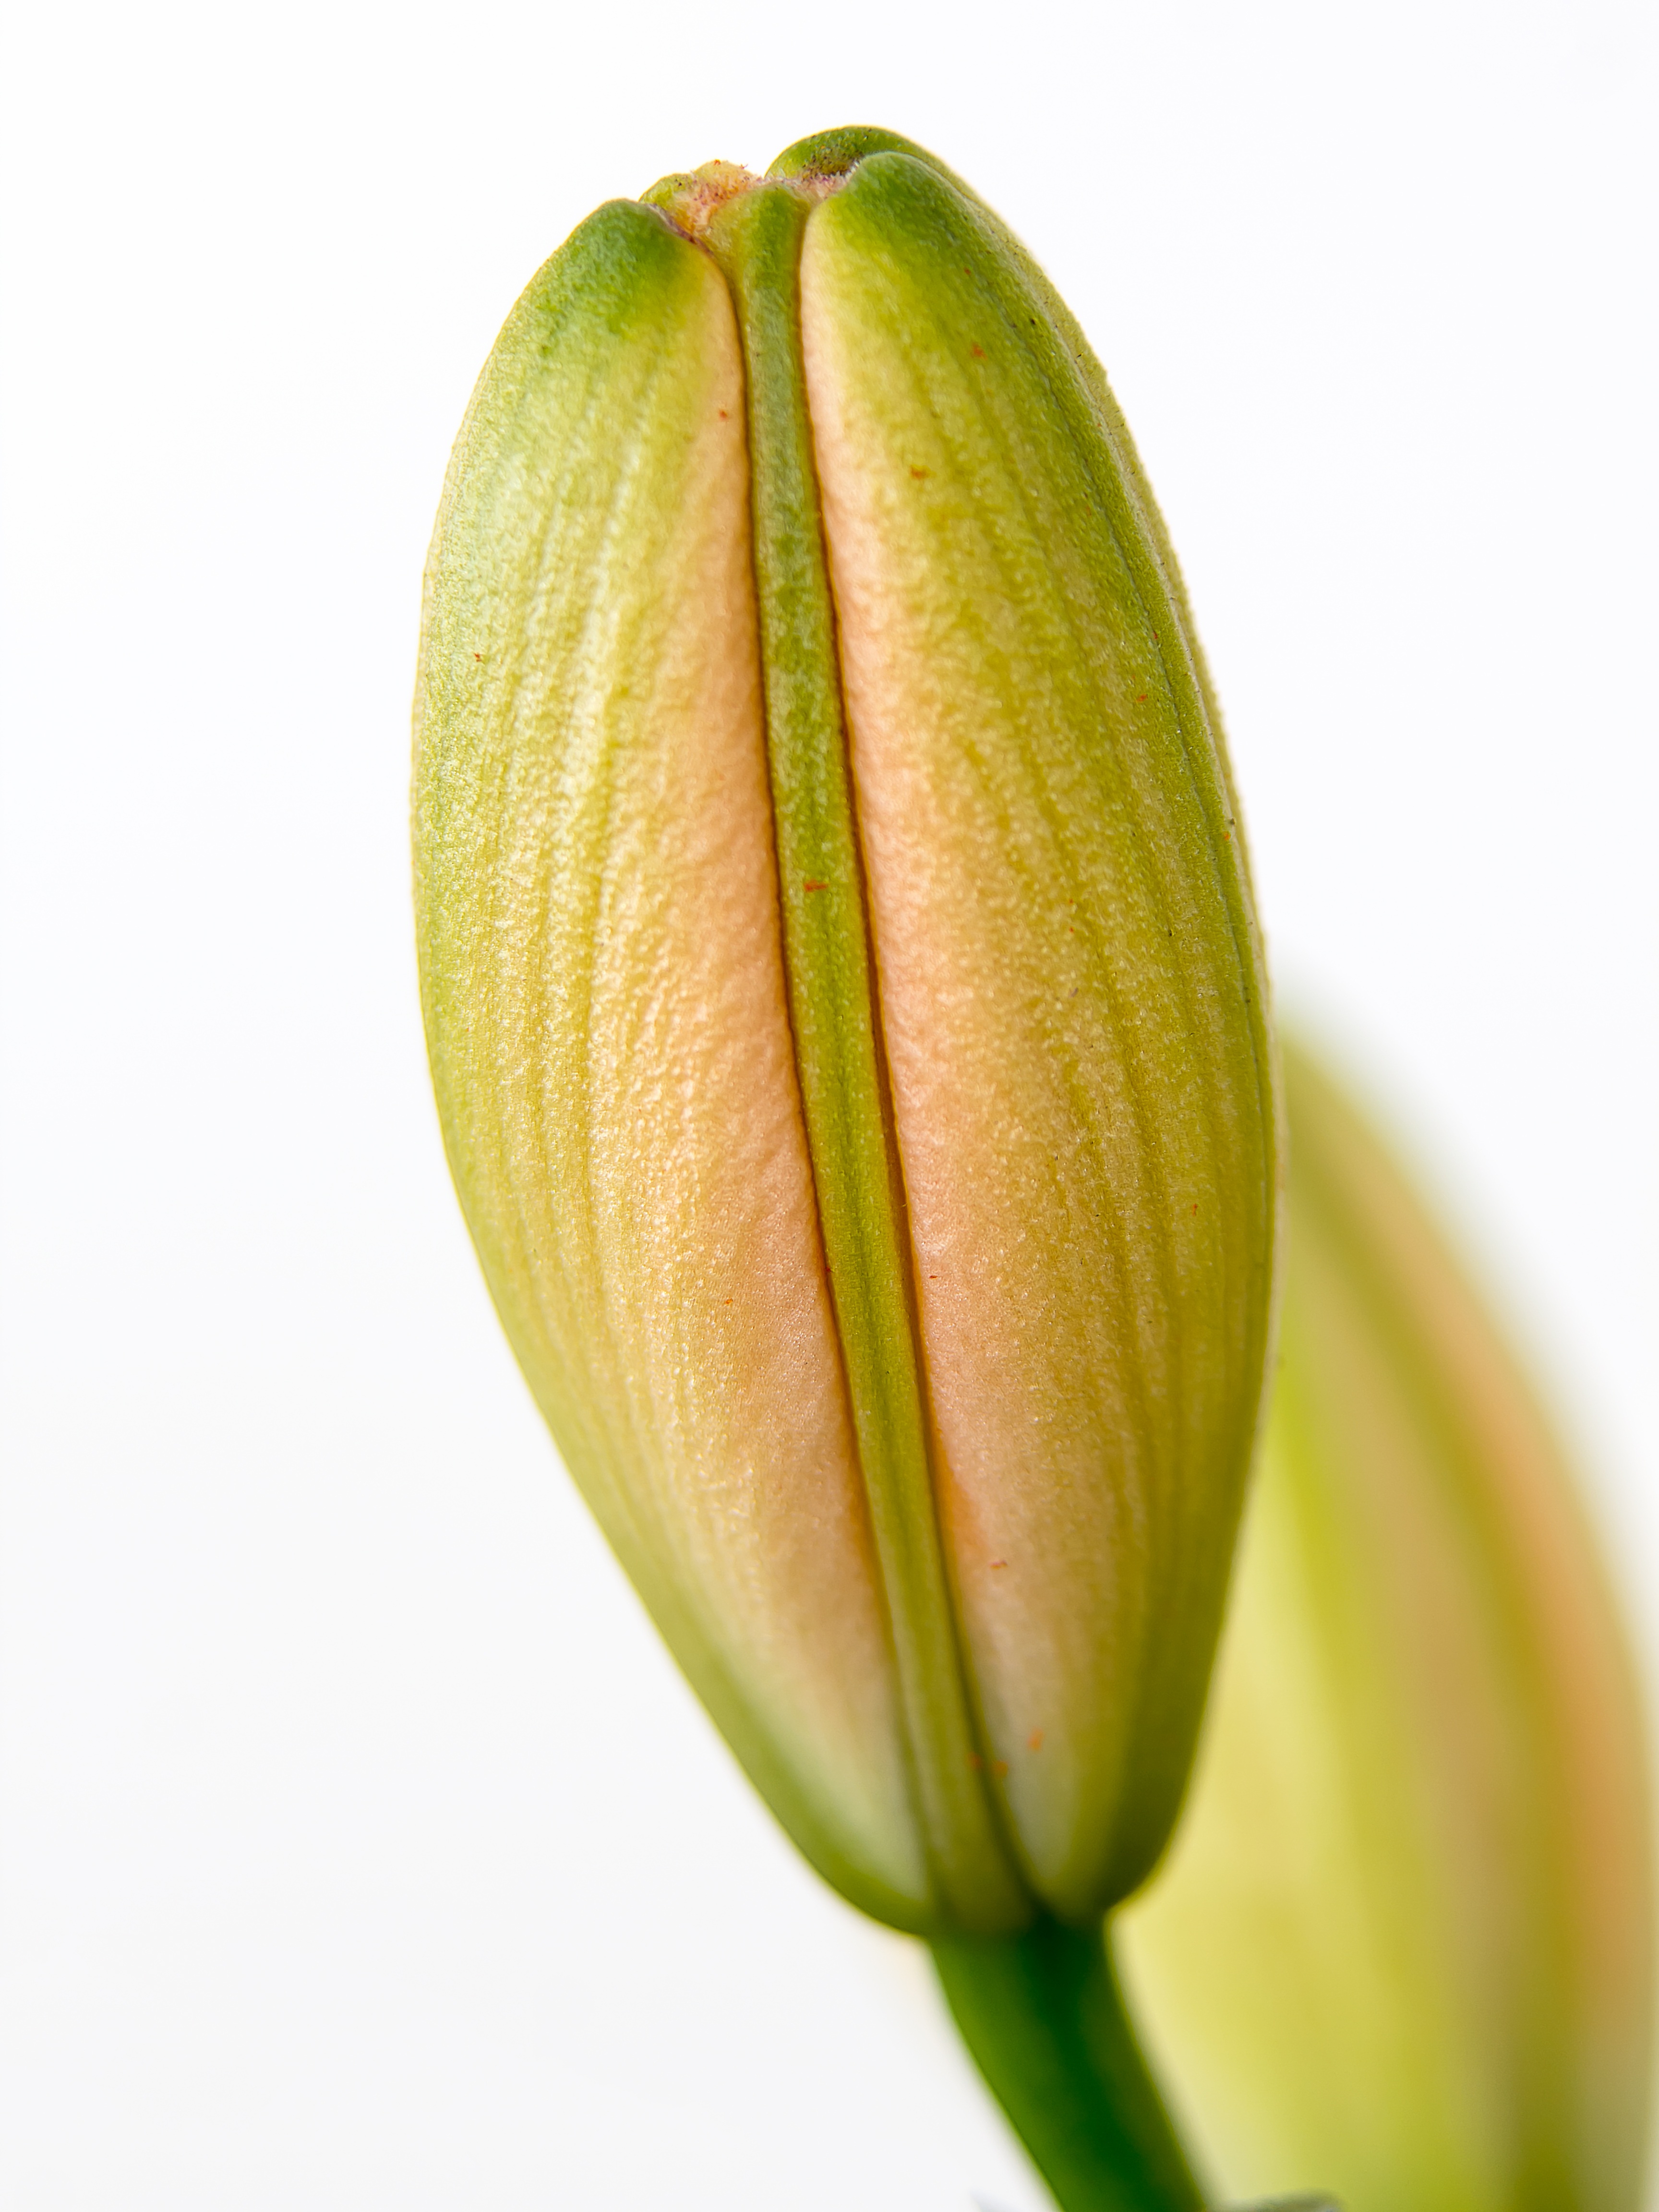
blossom, plant, flower, petal, bloom, food, produce, yellow, close, lily, bud, flowering plant, plant stem, land plant